Ende Gelände 2019

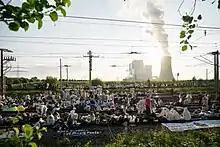
About a thousand Ende Gelände 2019 activists blocking the , thereby cutting the Neurath power station (in background) off from its supply of lignite from to .

Ende Gelände 2019 was a series of large-scale events of a movement for climate justice in Germany.